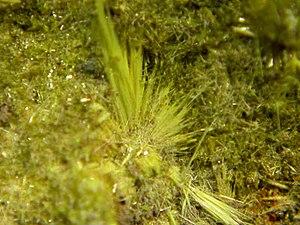
La studtite est un peroxyde d'uranium de formule UO₂(O₂)₂(H₂O)₂.2H₂O. C'est un minéral formé par radiolyse alpha de l'eau. La métastudtite est le résultat de la déshydratation de UO₂(O₂)₂(H₂O)₂.2H₂O, soit UO₂(O₂)₂(H₂O)₂.